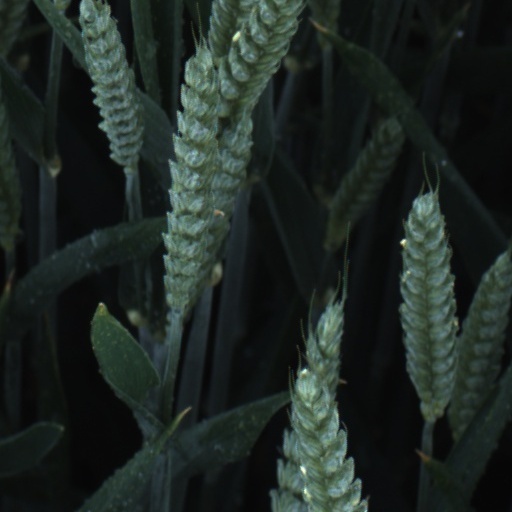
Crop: wheat